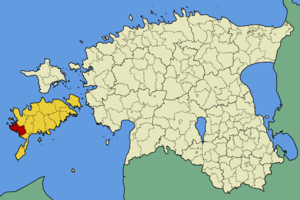
La commune de Lümanda est une ancienne municipalité rurale du Comté de Saare en Estonie. Elle s'étendait sur une superficie de 199,49 km². Sa population était de 815 habitants.